Women on Waves

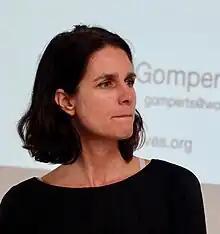
Rebecca Gomperts, Łódź, Poland, 2017

Rebecca Gomperts is a physician in general practice, artist and women's rights activist. Born in 1966, Gomperts grew up in the port town of Vlissingen, the Netherlands. She moved to Amsterdam in the 1980s where she studied art and medicine simultaneously. Drawing on her experiences as a resident physician on the Greenpeace vessel "Rainbow Warrior II", which was captained by Bart J. Terwiel, Gomperts created WoW in order to address the health issues created by illegal abortion. While visiting Latin America on board the Rainbow Warrior II, the organization was inspired by a desire to further facilitate social change and women's health. In some developing countries, as many as 800 illegal, unsafe abortions are performed daily, in contrast to some developed nations, such as the Netherlands, where residents have access to safe, legal, medical abortions and contraception. In collaboration with Atelier van Lieshout, she designed a portable gynaecology unit called "A-portable" that can be installed on chartered ships. The stated goals of the organization are to raise awareness and stimulate discussion about laws restricting abortion, as well as to provide safe, non-surgical abortions for women who live in countries where abortion is illegal.